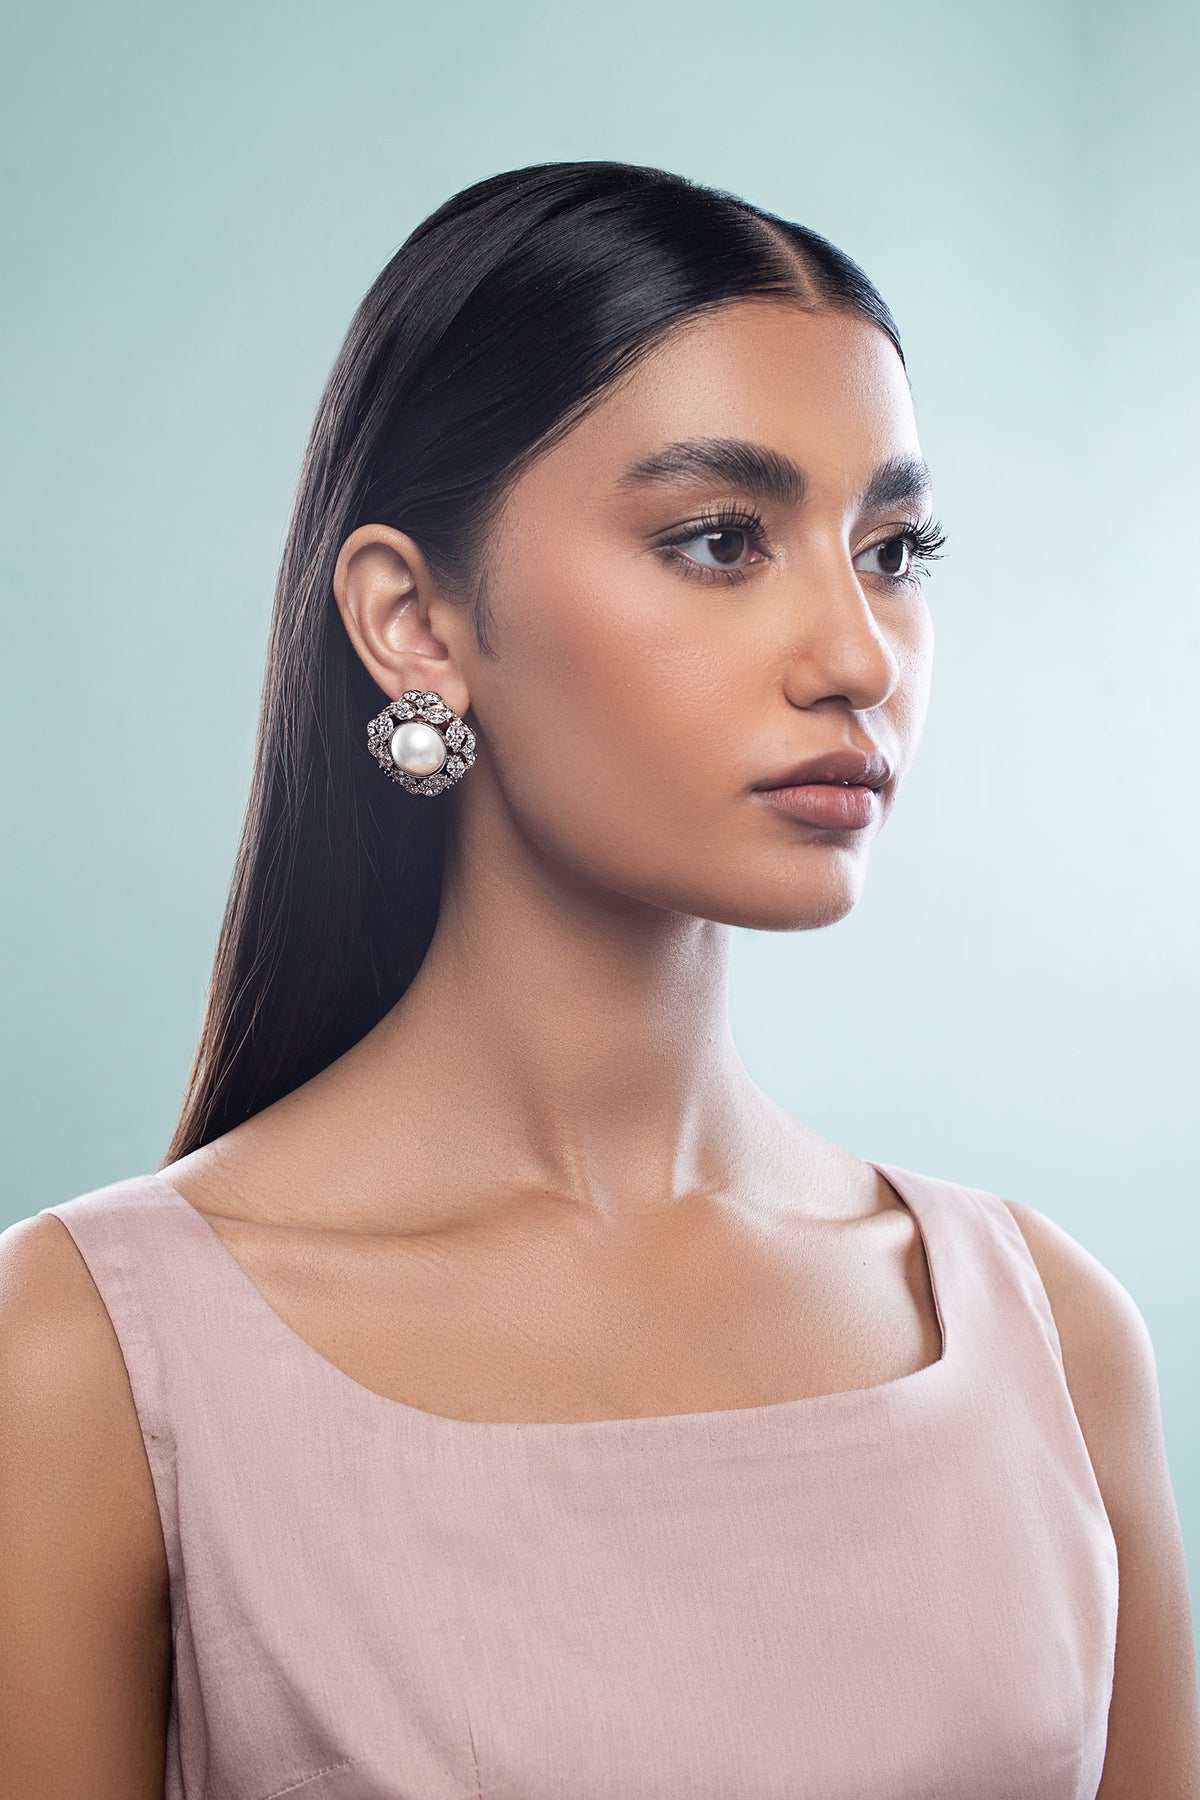
pink kalpana earring